Question: Please indicate a possible affordance area of the frisbee that can be used for holding
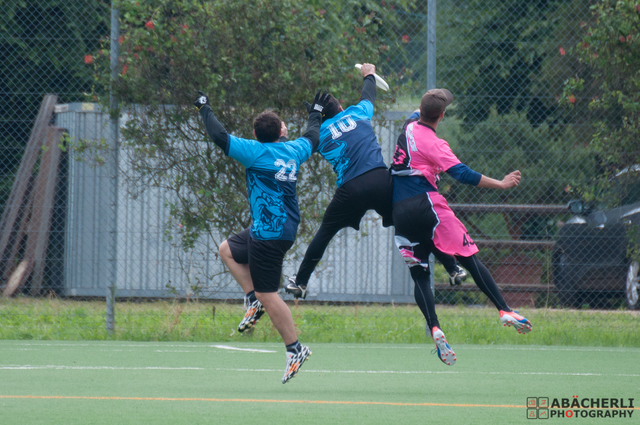
Answer: [353.996, 61.389, 388.824, 93.113]